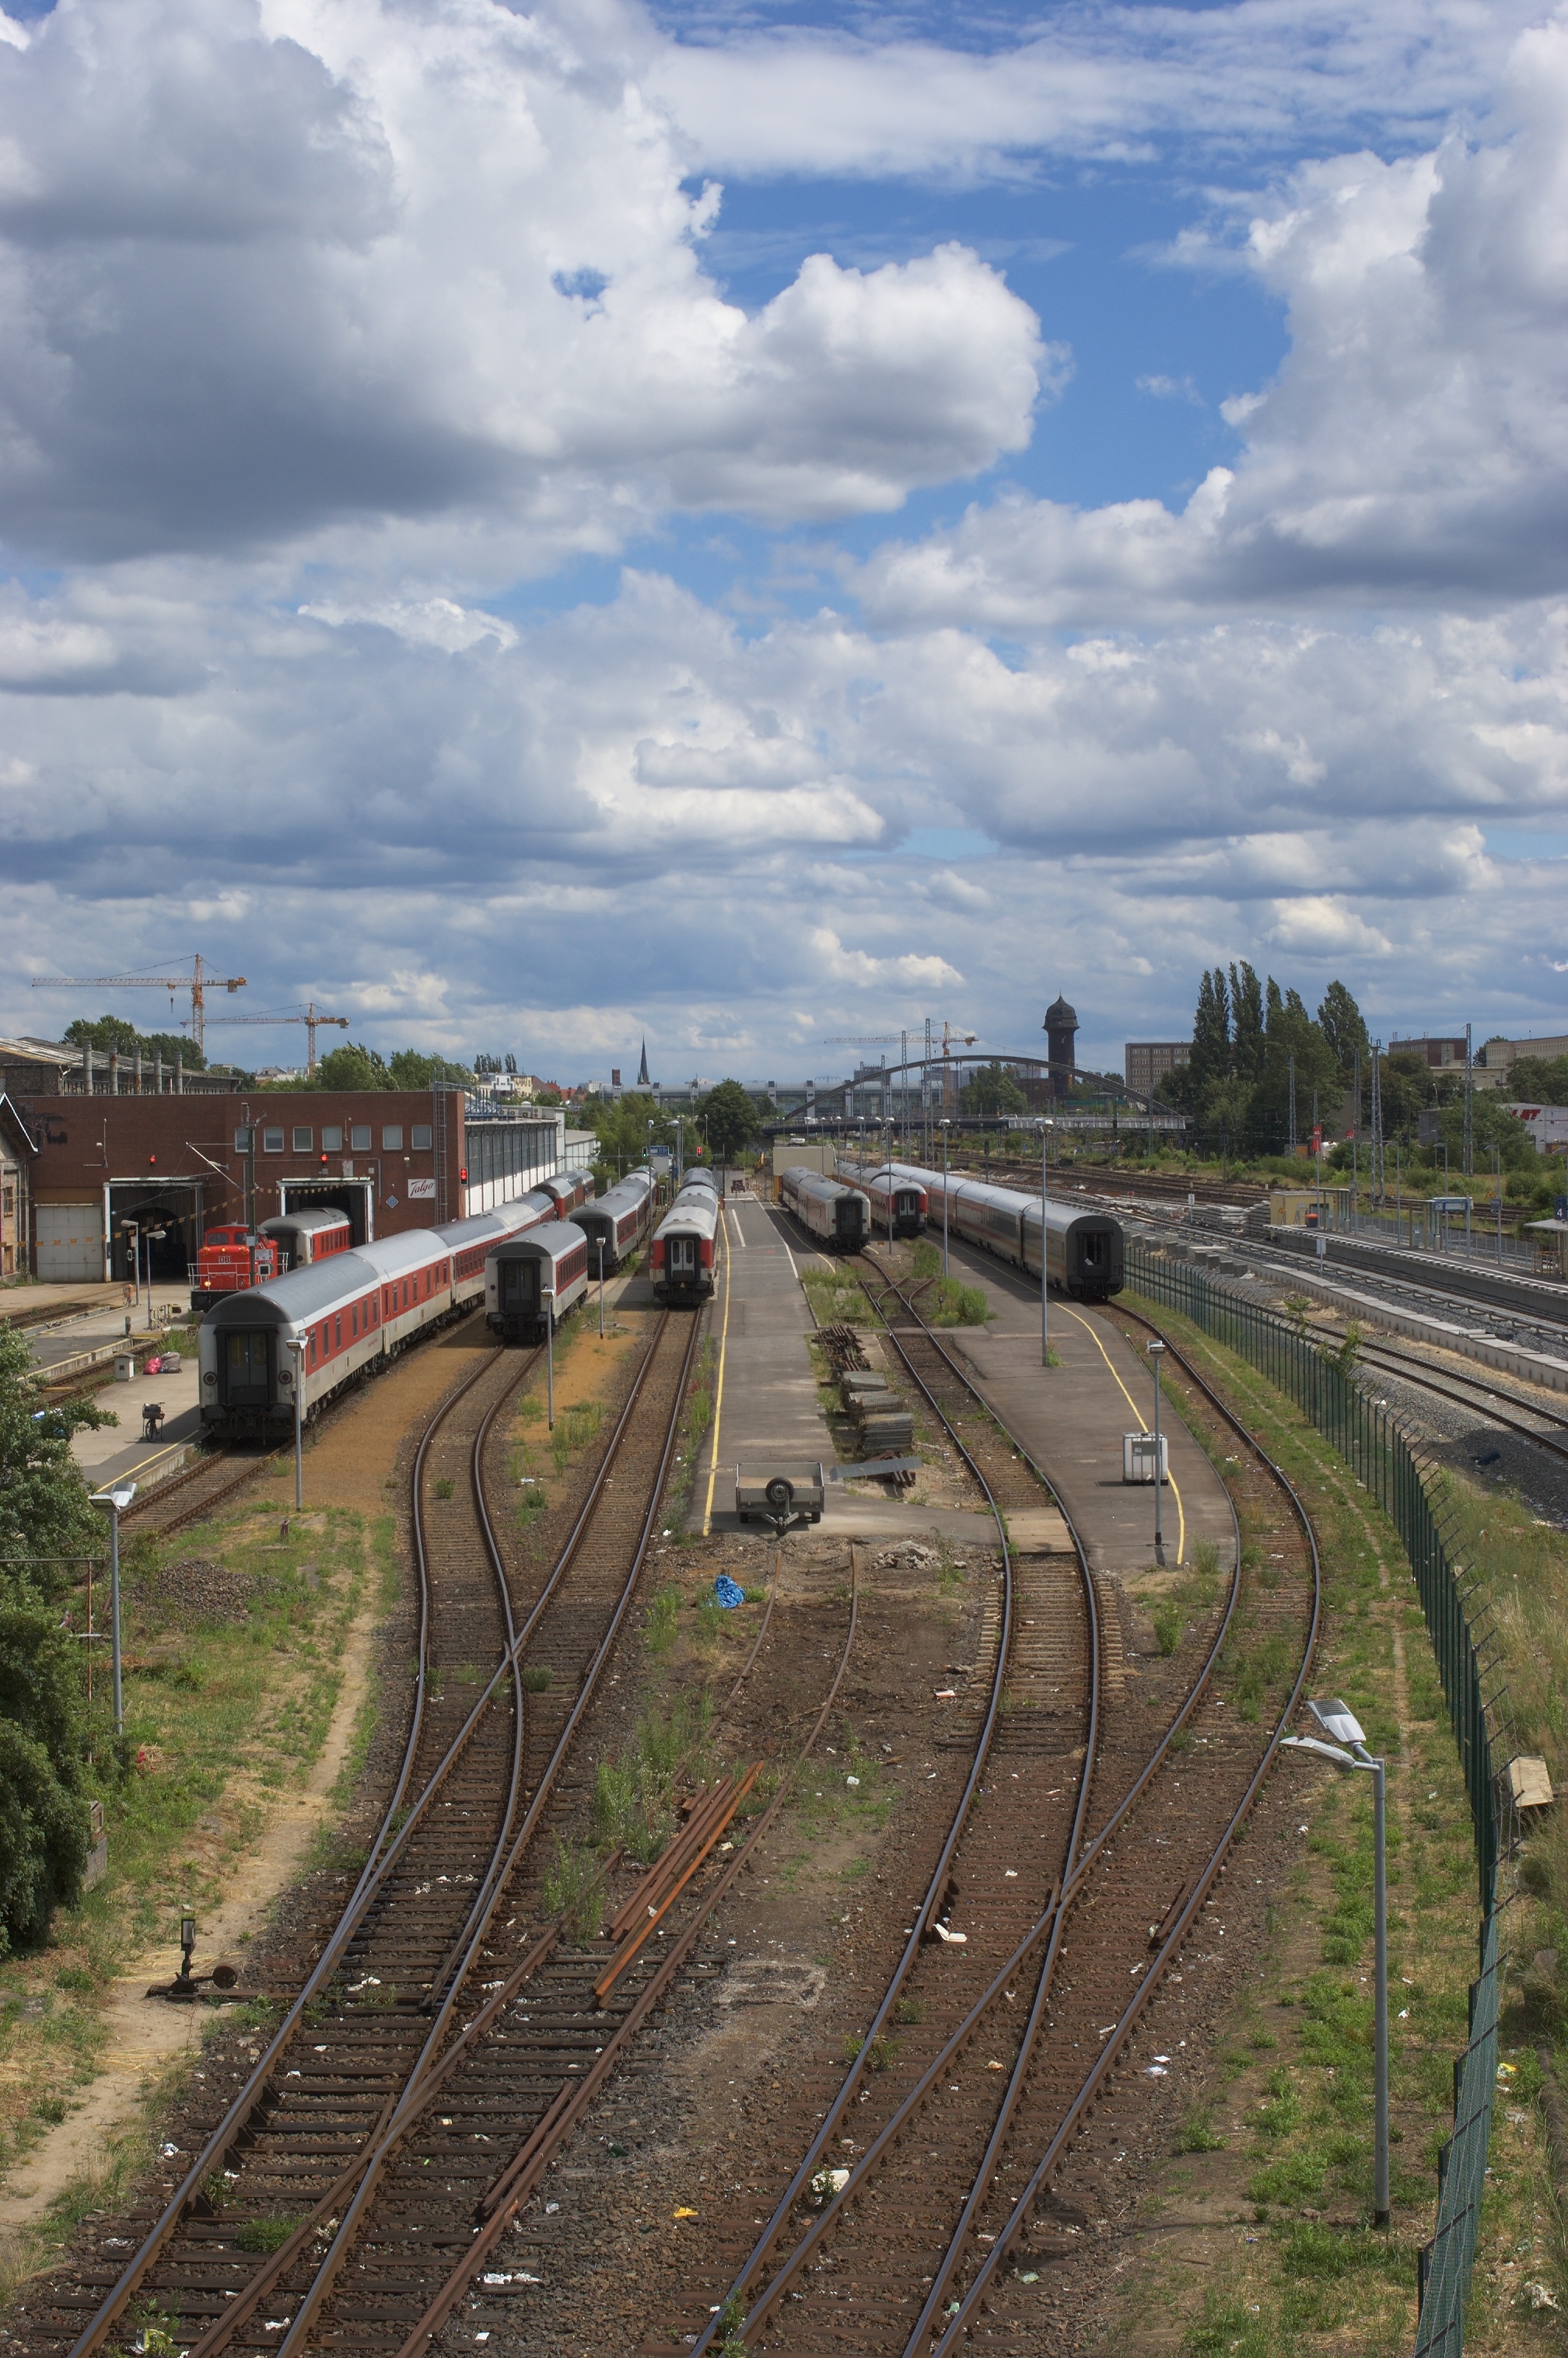
track, field, train, transport, vehicle, 2013, locomotive, 35mm, rawtherapee, germany, deutschland, berlin, pentax, lenstagged, steffenzahn, f24, 35mmf24, k100d, justpentax, smcpentaxda35mmf24al, pentaxda35mmf24al, smcpentaxda12435mmal, smcpdal35mmf24al, iamflickr, friedrichshain, rail transport, rural area, residential area